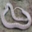
Label: snake